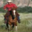
Label: horse